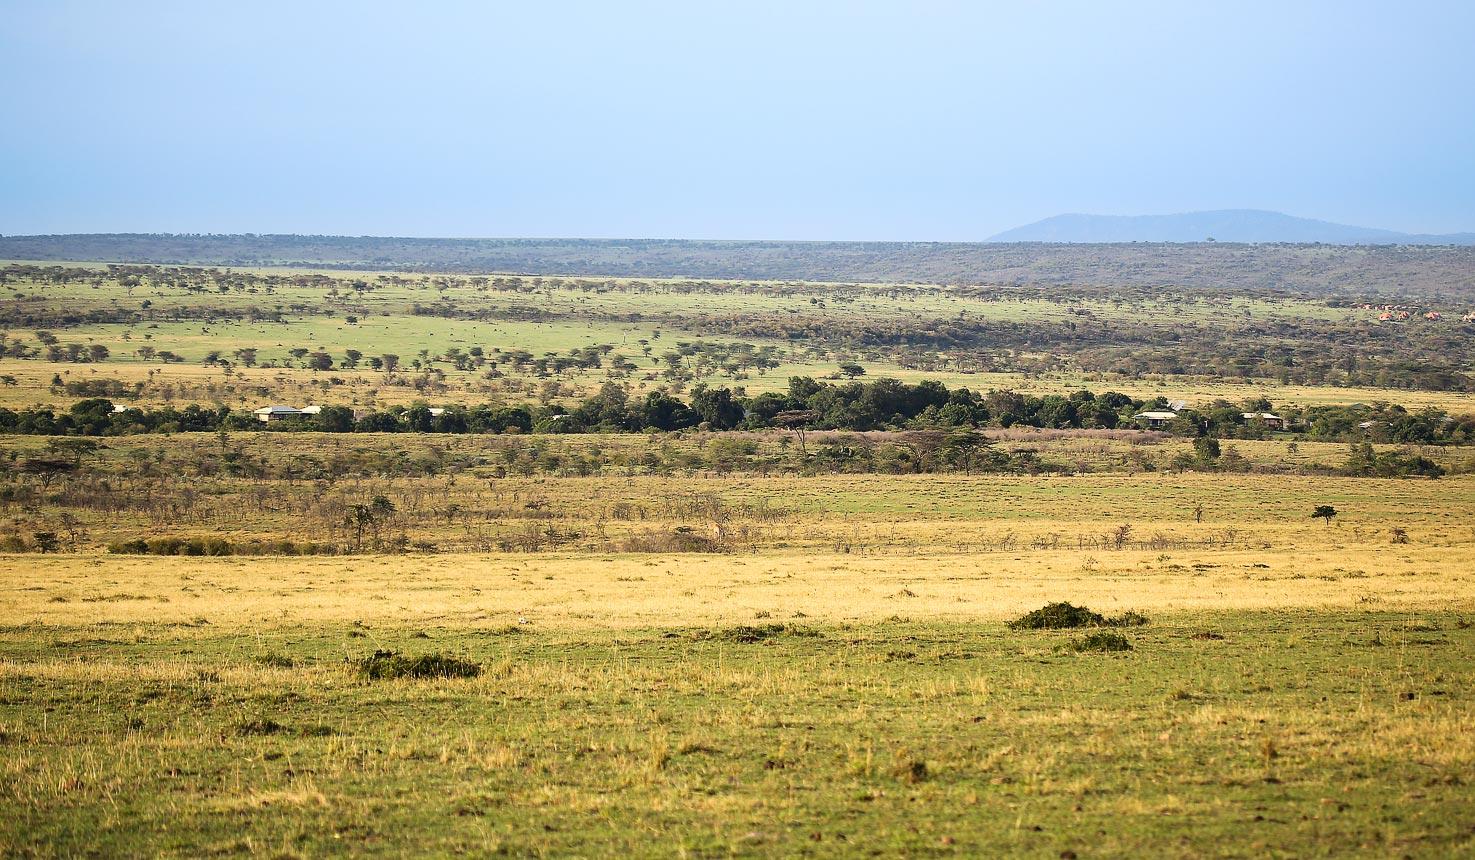
Eneo kubwa la wazi lililo tambarare lililozungukwa na uoto wa asili unaojumuisha nyasi fupi, vichaka pamoja na miti, ikiakisi kuwa ni eneo lenye kuonyesha mandhari ya misitu ama hifadhi ya wanyamapori.